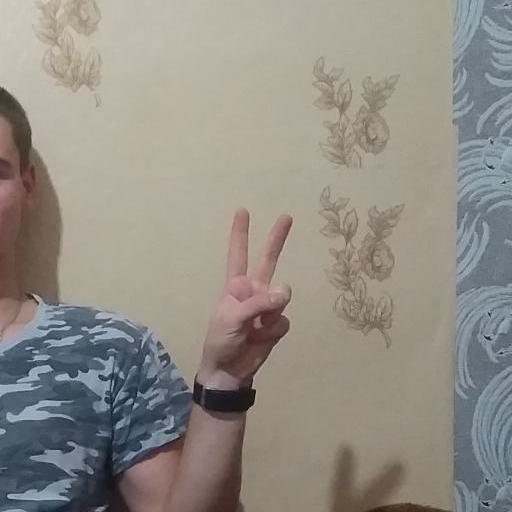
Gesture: peace